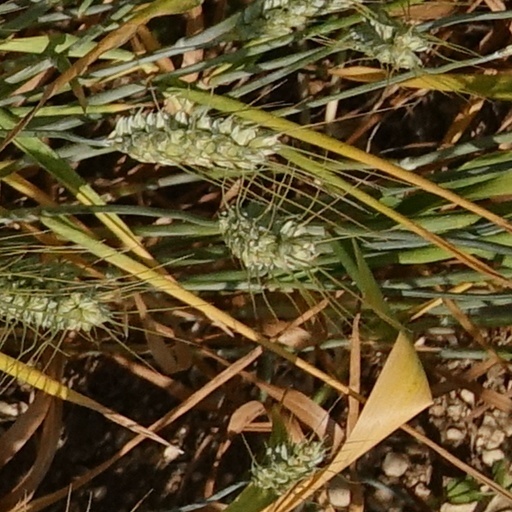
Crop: wheat